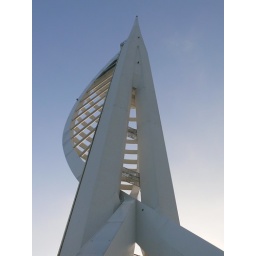
it has a glass floor you can walk over and see all the way down